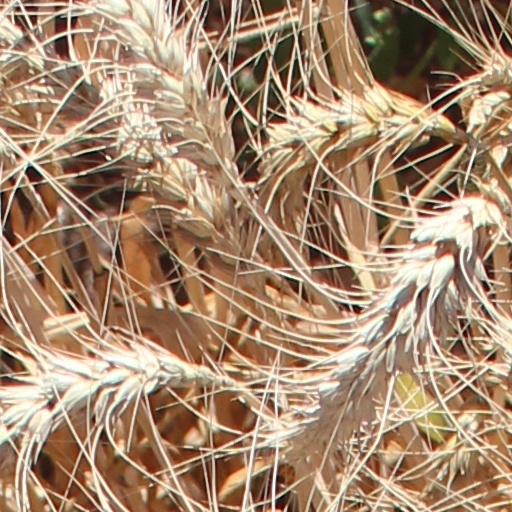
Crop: wheat